Northrop P-61 Black Widow

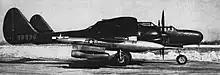
A P-61C with a PTV-N-2U Gorgon IV missile

The P-61 was heavily involved in the Thunderstorm Project (1946–1949), a landmark effort to gather data on thunderstorm activity. The project was joint effort by four U.S. government agencies: the U.S. Weather Bureau and the NACA (National Advisory Committee for Aeronautics, later to become NASA), assisted by the U.S. Army Air Forces (the U.S. Air Force, after 1947) and Navy. Scientists from several universities also helped launch, design, and conduct of the project, which aimed to learn more about thunderstorms and how to better protect civil and military airplanes from them. The P-61's radar and particular flight characteristics enabled it to find and penetrate the most turbulent regions of a storm, and return crew and instruments intact for detailed study.